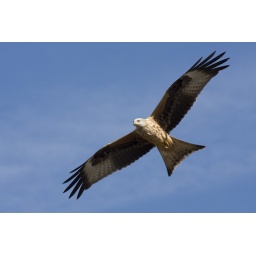
Red Kite over the field by my office